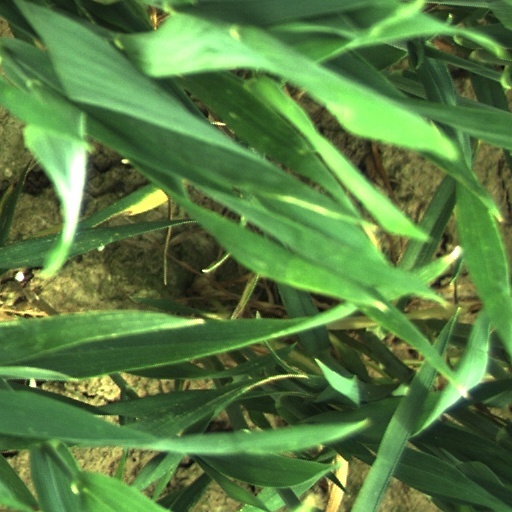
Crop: wheat